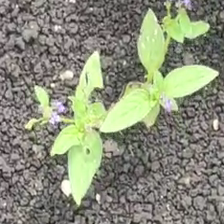
Weed species: Lamber_Quarter_plant(Chenopodium )